Ranina Reddy

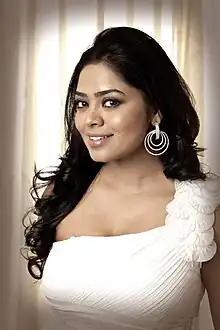

Ranina Reddy is an Indian playback singer. She has sung mainly in Tamil and Telugu for various music composers including Yuvan Shankar Raja, Harris Jayaraj, Devi sri Prasad, Sai Thaman, Selva Ganesh, Raghu Dixit, and S.A. Rajkumar.